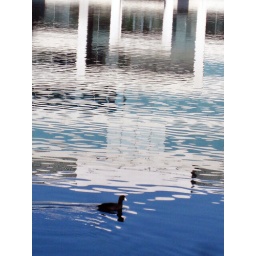
A duck swimming in the lagoon, with the reflection of the office building.